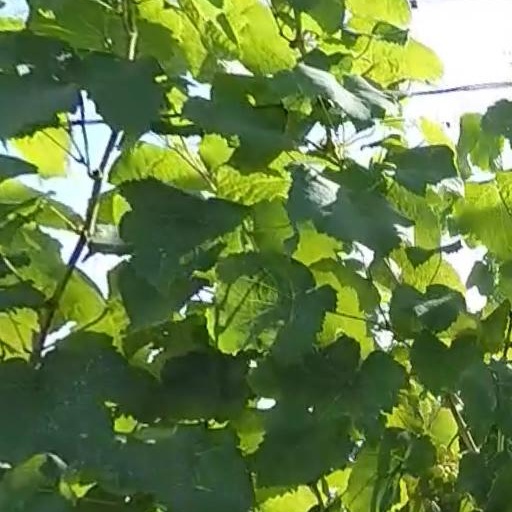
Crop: grape